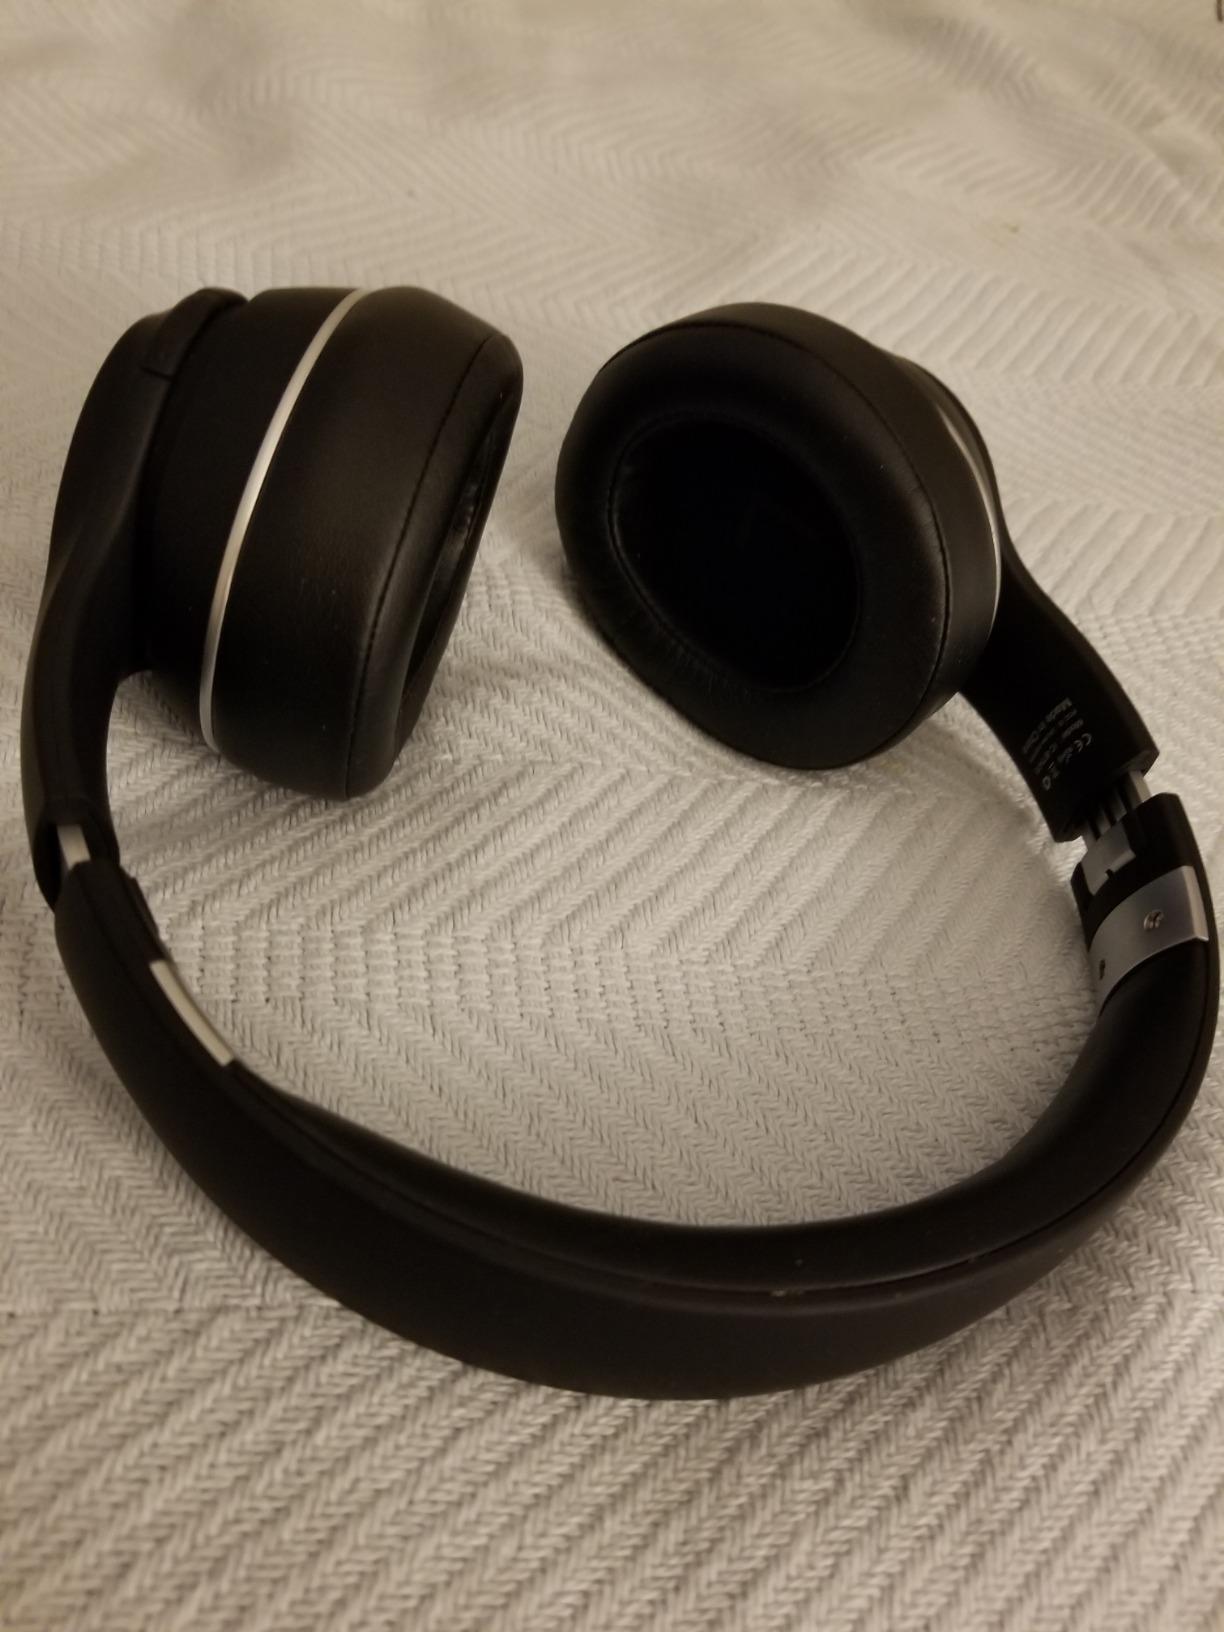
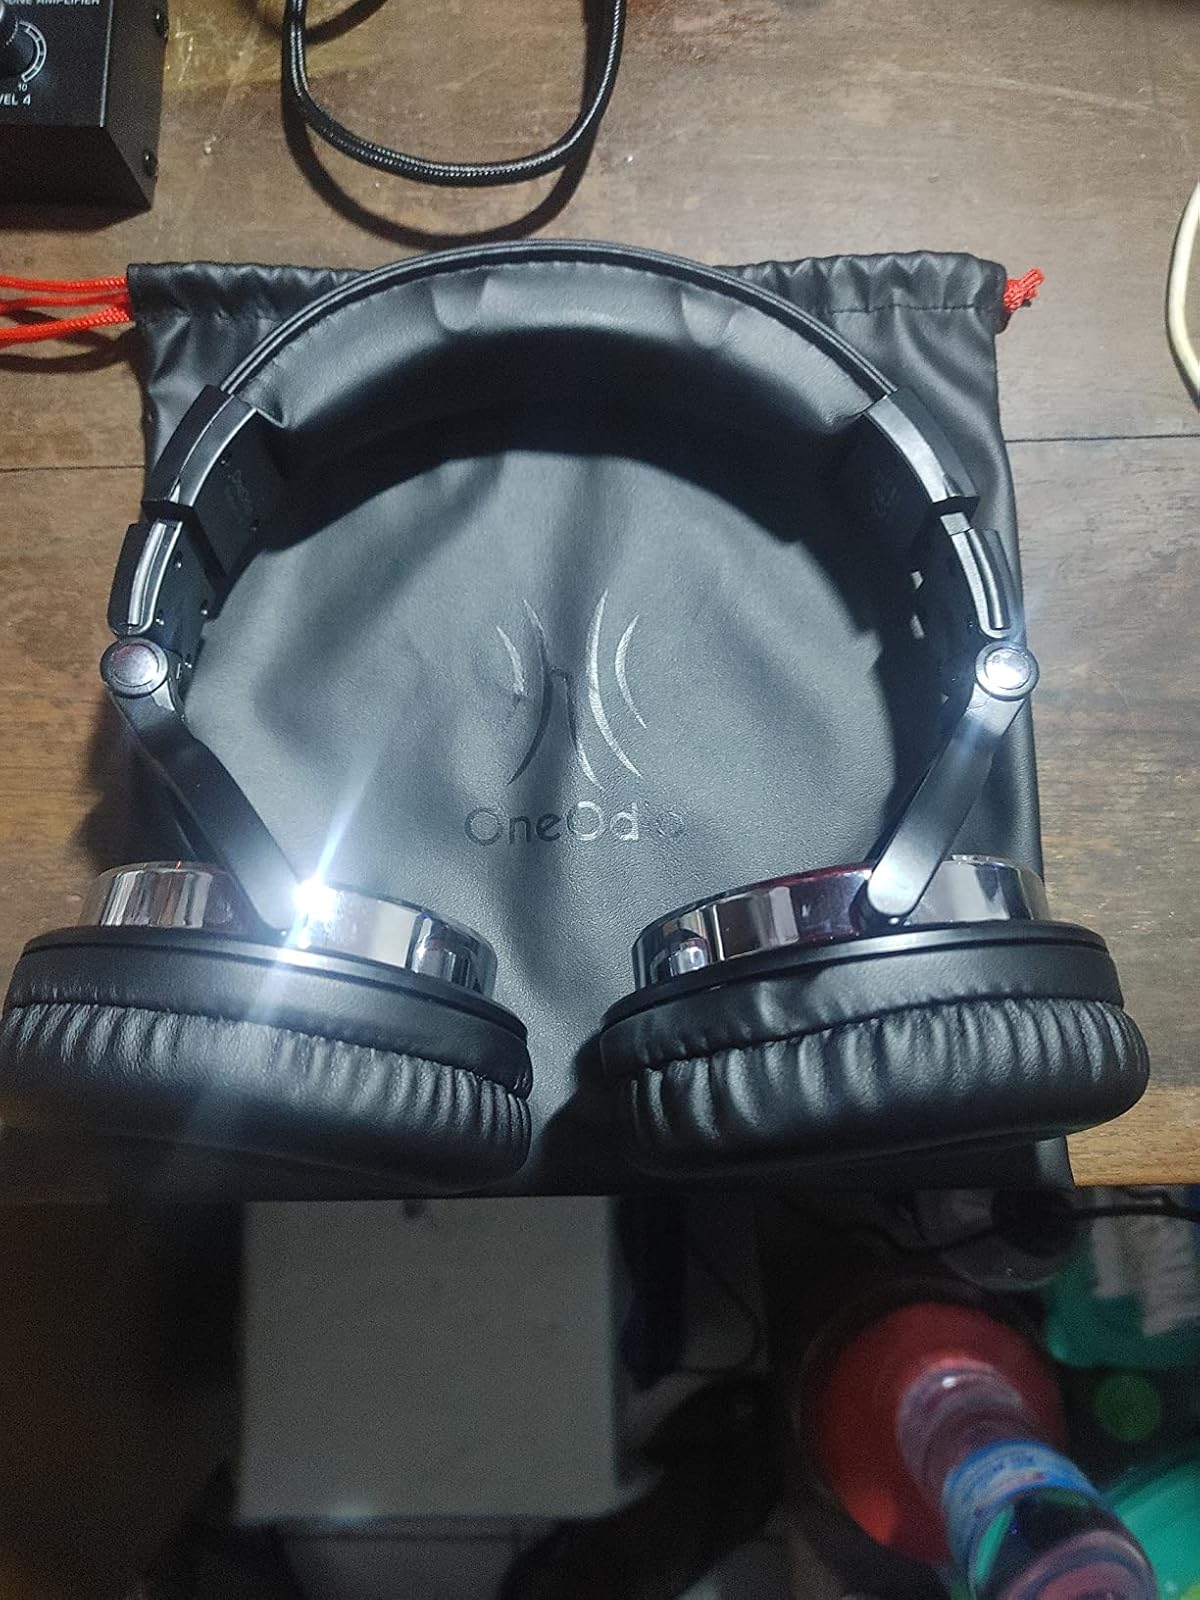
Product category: headphones
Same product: no